Habibullah Khan

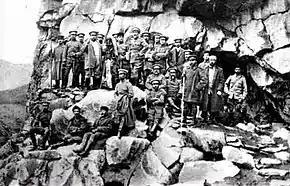
King Habibullah Khan with Afghan soldiers

Habibullah was a relatively reform-minded ruler who attempted to modernize his country. During his reign he worked to bring modern medicine and other technology to Afghanistan. Many people who were forced into exile by his father were returned to Afghanistan by a general amnesty decreed by Habibullah. In 1901, Habibullah passed a law forcing Hindu men to wear yellow turbans and women to wear a yellow veil in public in order to distinguish them from Muslims and to discriminate against. In 1903, Habibullah founded the Habibia school as well as a military academy. He also worked to put in place progressive reforms in his country. He instituted various legal reforms and repealed many of the harshest criminal penalties. One of his chief advisers, Abdul Lateef was sentenced to death in 1903 for apostasy, being stoned to death in Kabul. Other reforms included the dismantling of the internal intelligence organization that had been put in place by his father. Qala-e-Seraj in Mihtarlam was built by the Habibullah c. 1912–13 to spend his winters.